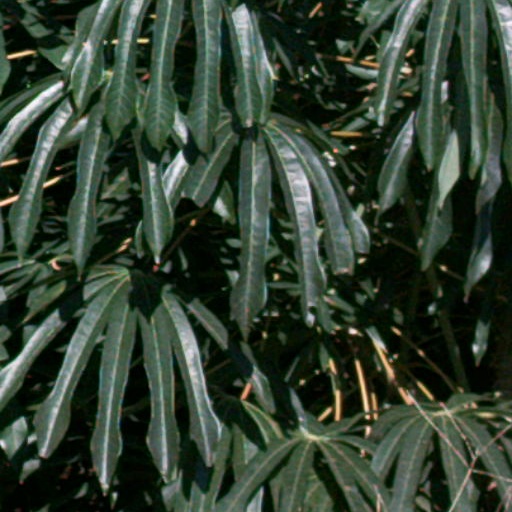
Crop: cassava